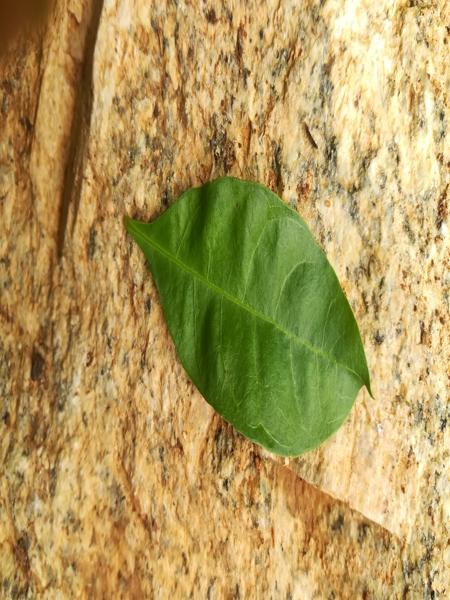
Plant: Henna